Harry Dinnel

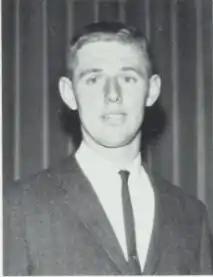
Dinnel as a junior at Pepperdine

Harry R. Dinnel Jr. (October 9, 1940August 26, 2017) was an American basketball player and coach.